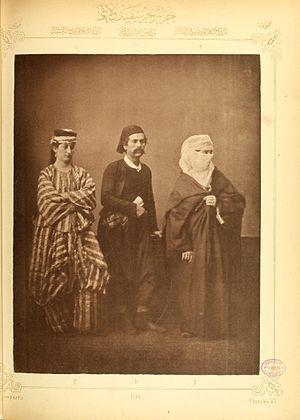
Le vilayet de l'Archipel, est une ancienne province ottomane qui a existé de 1867 à 1912-1913. Elle comprenait les îles de l'est de la mer Egée, les forteresses des Dardanelles et, pendant une courte période, l'île de Chypre.